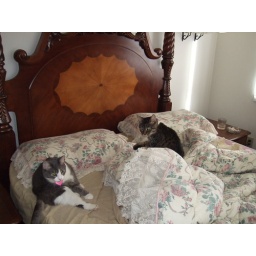
cats in my bed